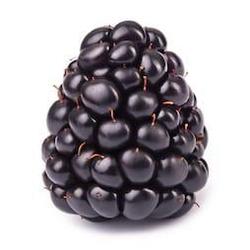
Label: Blackberry